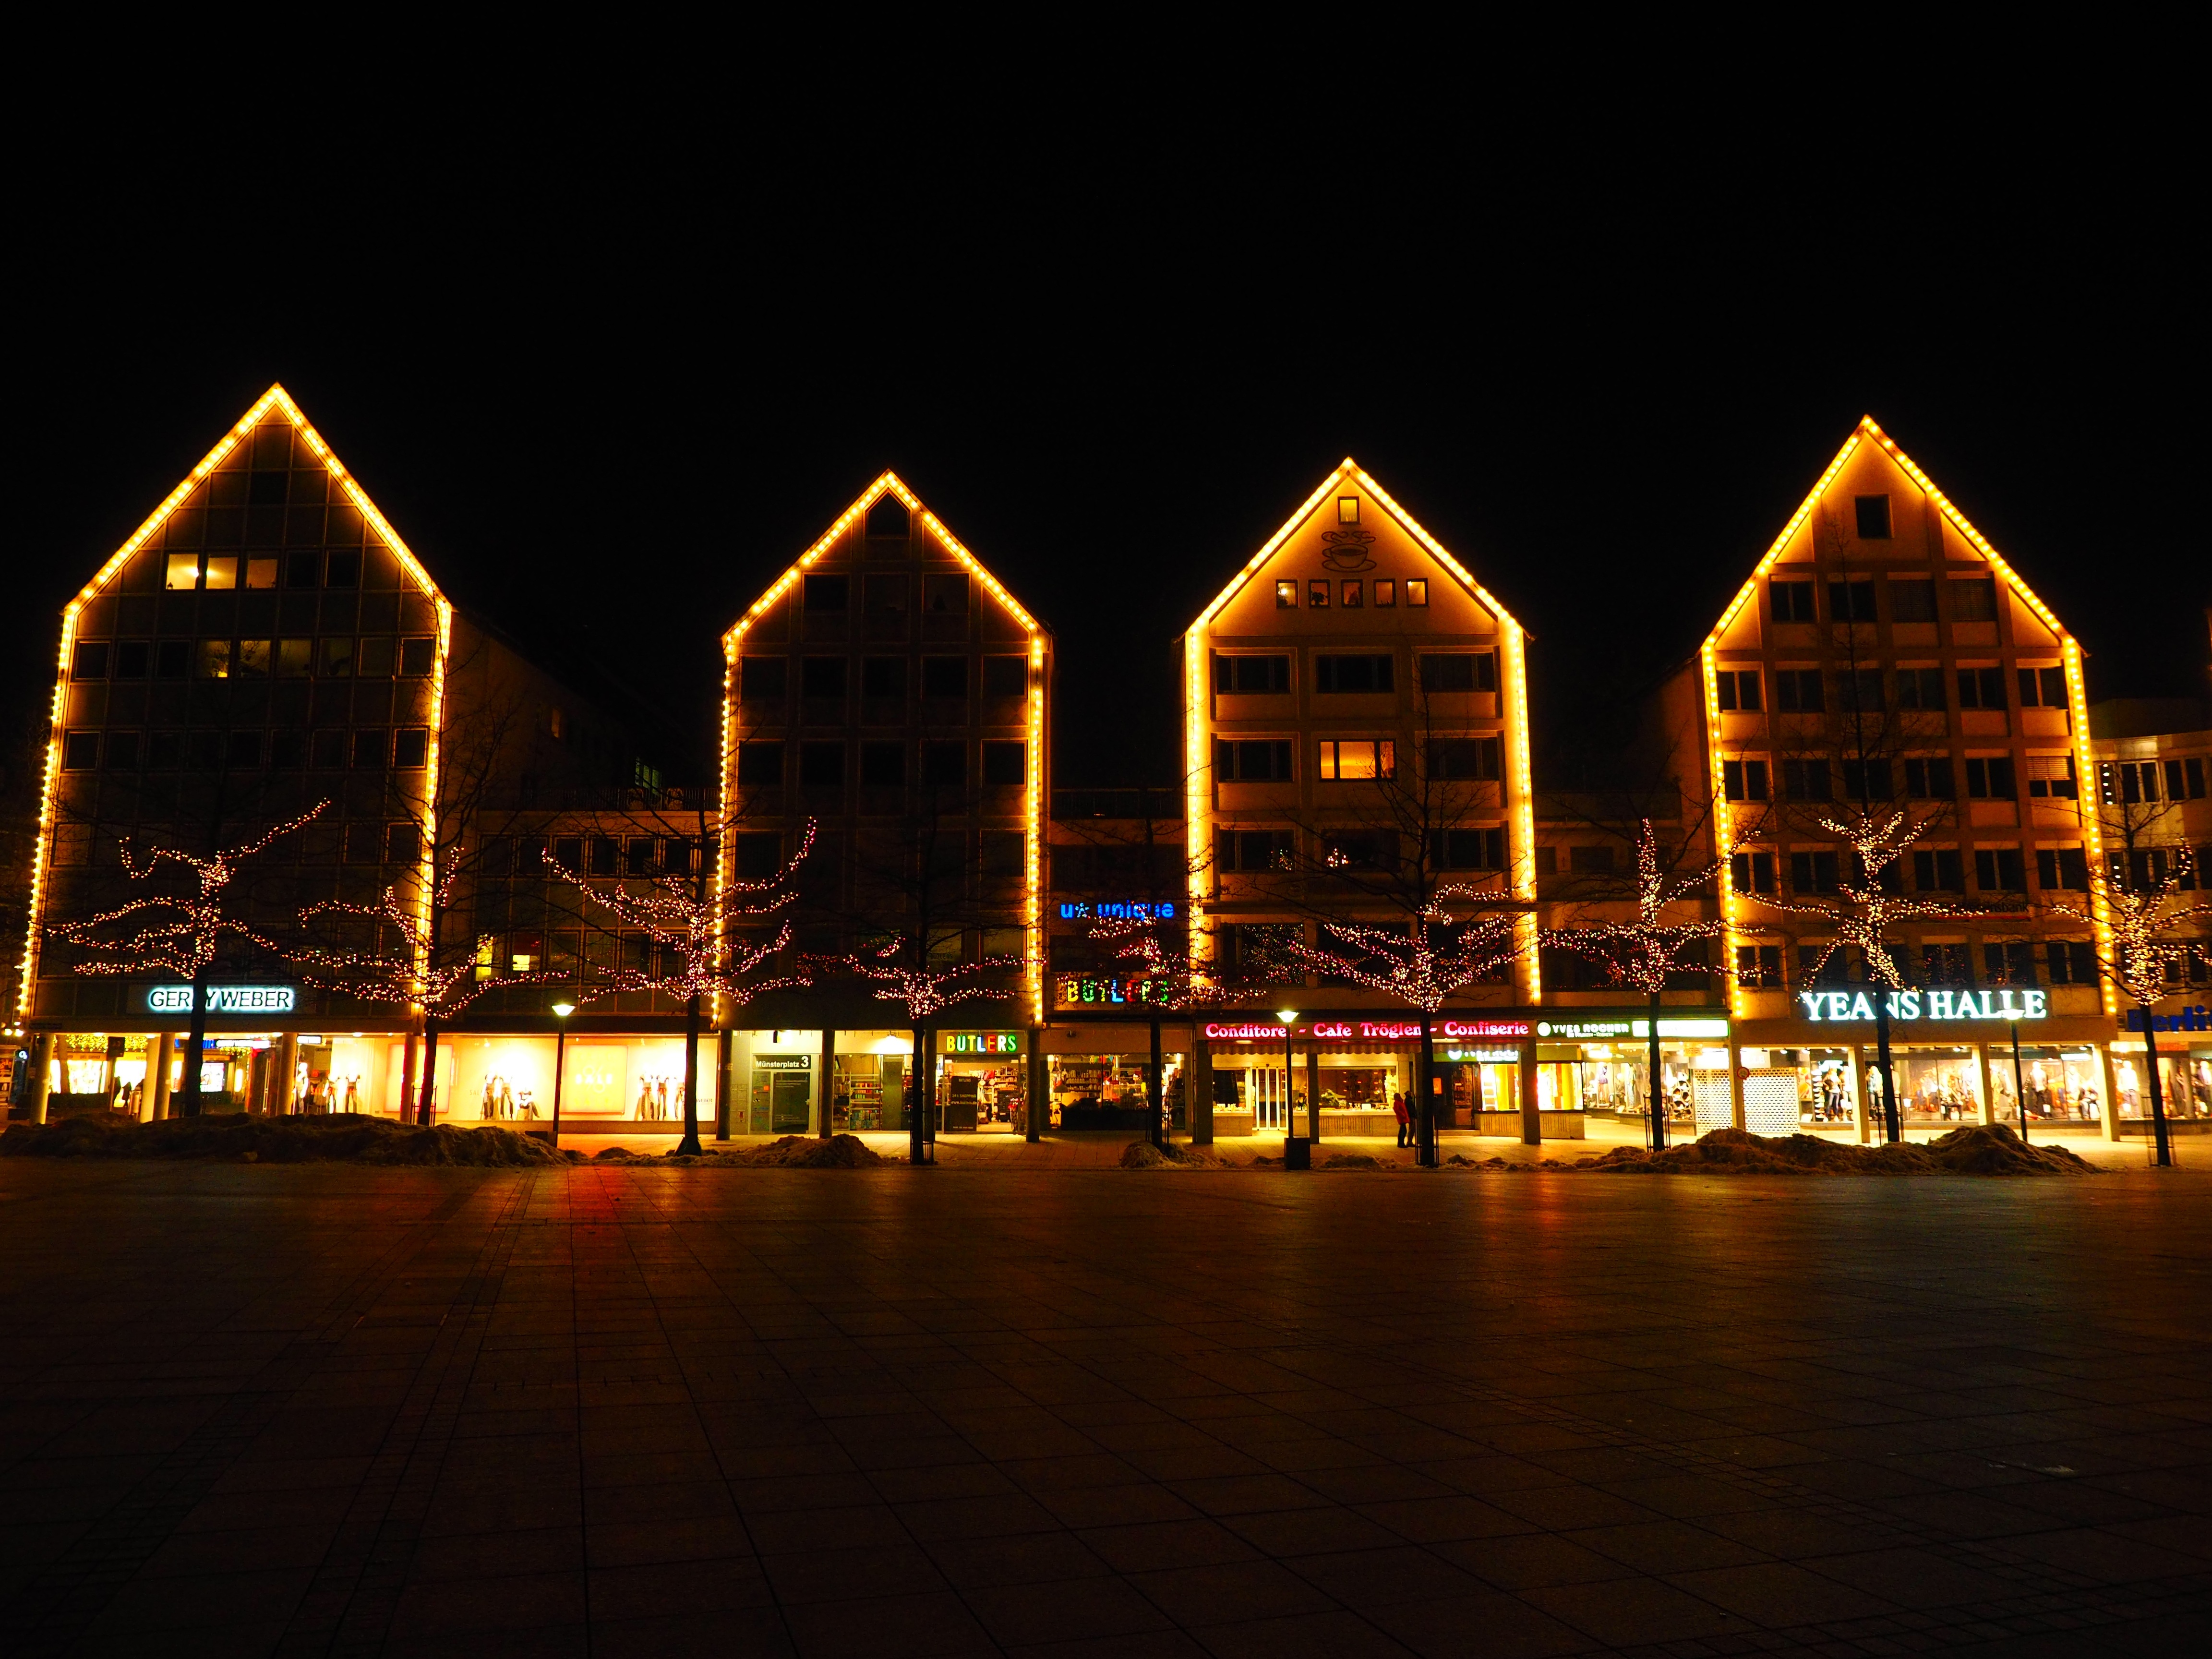
light, night, cityscape, dark, dusk, evening, reflection, landmark, christmas, lighting, christmas decoration, lamps, ulm, christmas decorations, row of houses, shopping street, christmas lights, cathedral square, load line